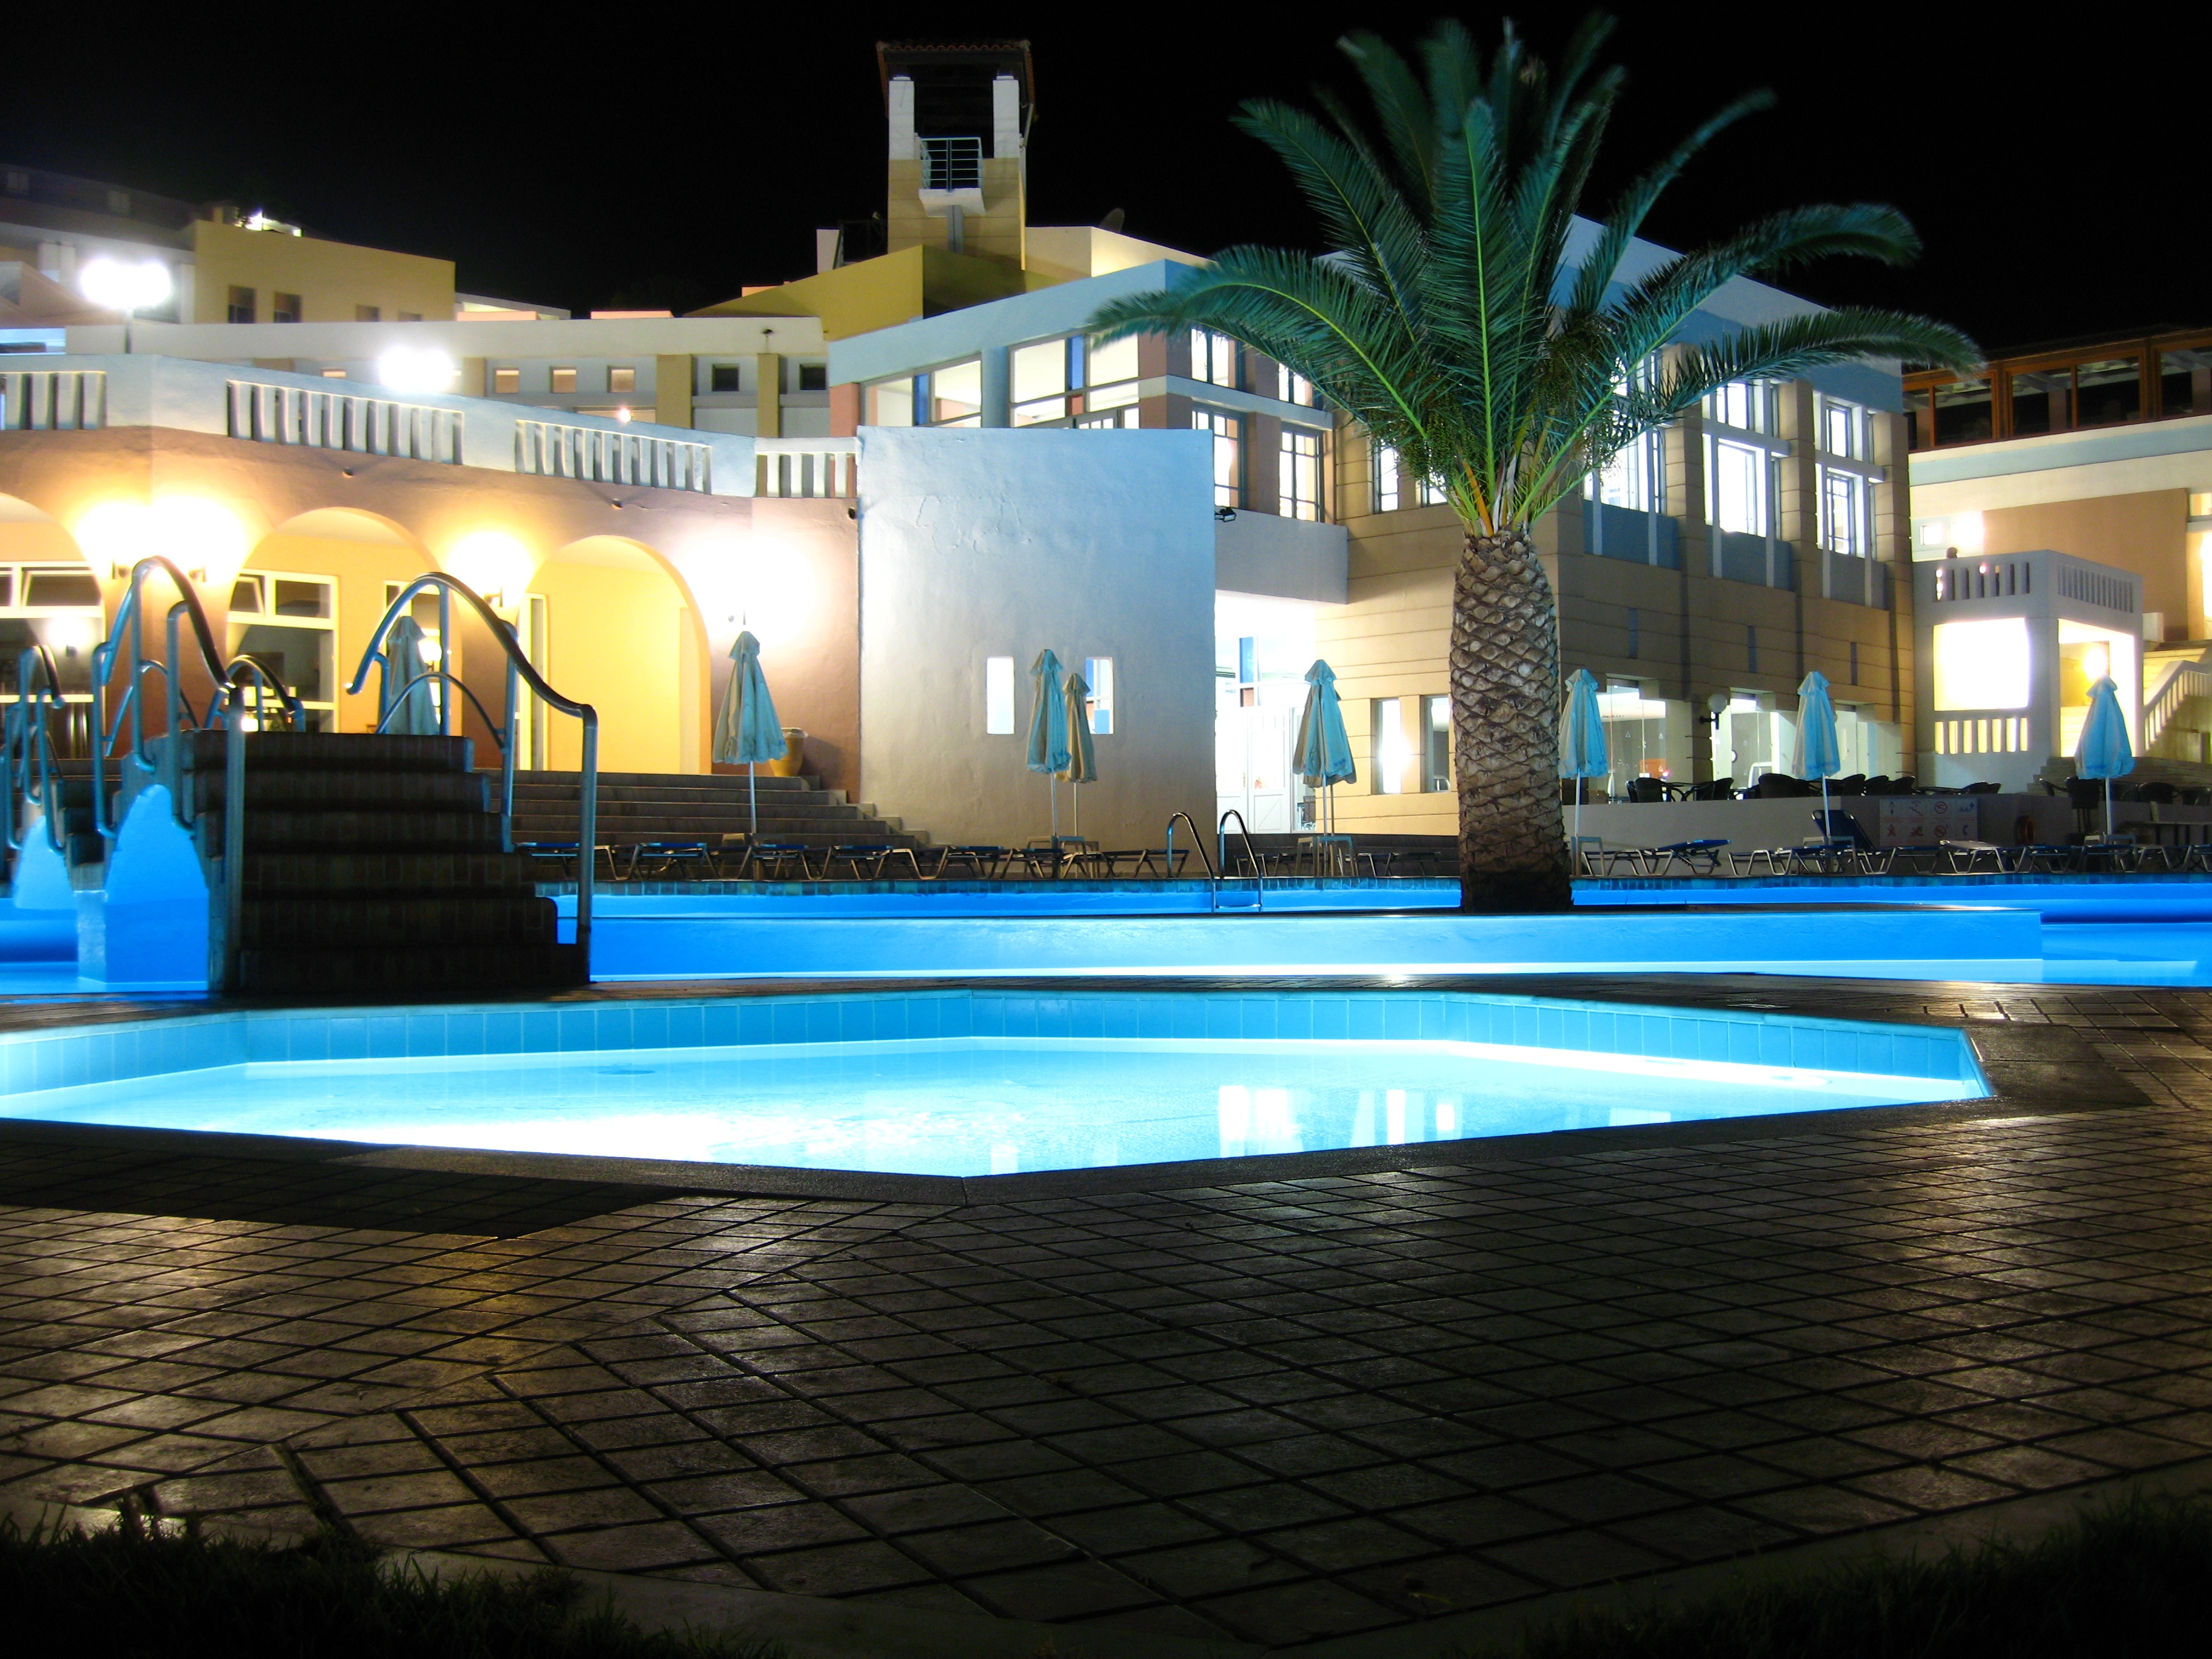
water, night, pool, swimming pool, plaza, leisure, hotel, resort, estate